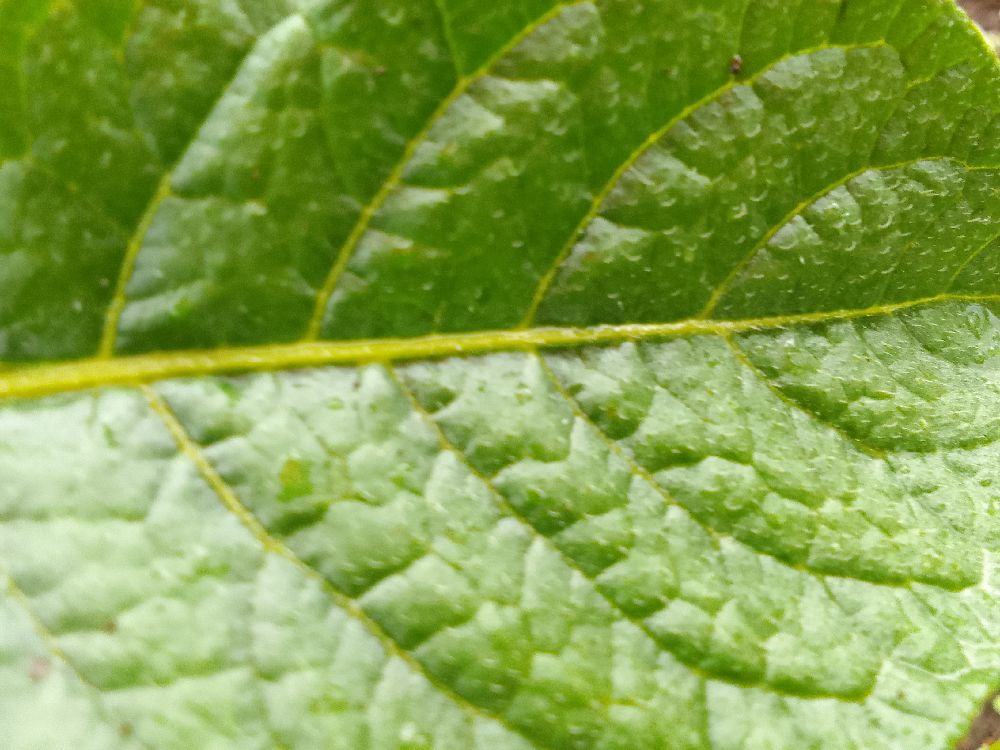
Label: Healthy